Christianity and colonialism

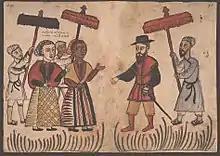
Christian maidens of Goa meeting a Portuguese nobleman seeking a wife, from the Códice Casanatense (c. 1540)

Missionaries of various religious orders (Franciscans, Dominicans, Jesuits, Augustinians, etc.) were sent from Portugal to Goa with the goal of fulfilling the papal bull "Romanus Pontifex", which granted the patronage of the propagation of the Christian faith in Asia to the Portuguese. To promote assimilation of the native Goans with the Portuguese people, the Portuguese authorities in Goa supported those missionaries. The rapid rise of converts in Goa was mostly the result of Portuguese economic and political control over the Hindus, who were vassals of the Portuguese crown. By the 1580s, the total population of Goa was about 60,000 with an estimated Hindu population then about a third or 20,000. The Goa Inquisition was an extension of the Portuguese Inquisition in Portuguese India. Its objective was to enforce Catholic orthodoxy and allegiance to the Apostolic See of Rome (Pontifex). The inquisition primarily focused on the New Christians accused of secretly practicing their former religions, and Old Christians accused of involvement in the Protestant Revolution of the 16th century. It was established in 1560, briefly suppressed from 1774 to 1778, continued thereafter until it was finally abolished in 1812.